Alves dos Reis

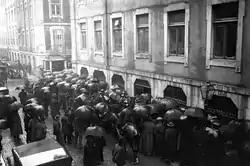
Crowds rush to the Bank of Portugal building in Lisbon, to exchange the fraudulent banknotes (8 December 1925)

During his time in jail, Reis conceived of what became known as the "Portugal Bank Note Affair". It consisted of forging a contract in the name of Banco de Portugal (Bank of Portugal) —the central bank, responsible for issuing banknotes and partly private at the time—authorizing him to print banknotes in return for an alleged loan from a consortium to develop Angola. His plan was to use the contract to convince a legitimate banknote printing contractor to make the notes, thereby obtaining notes that would be indistinguishable from those legitimately authorized by the bank.